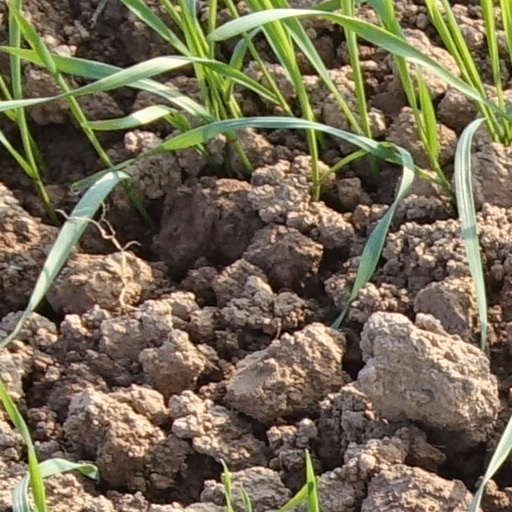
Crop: wheat